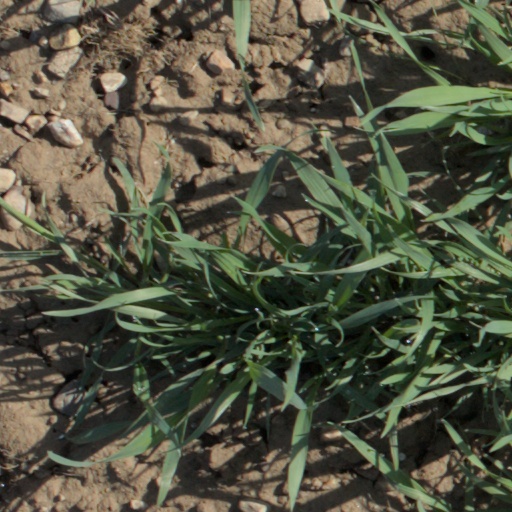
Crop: wheat